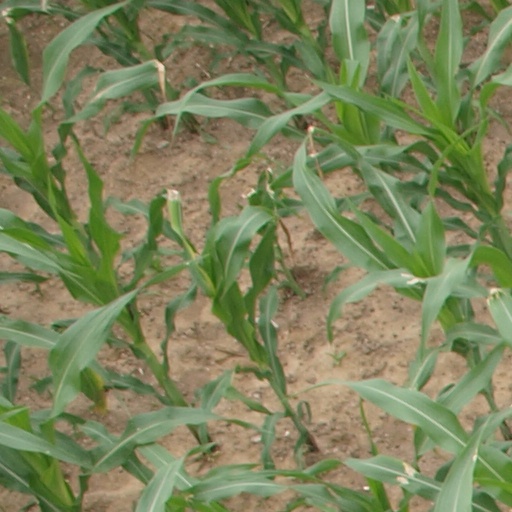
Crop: maize; corn